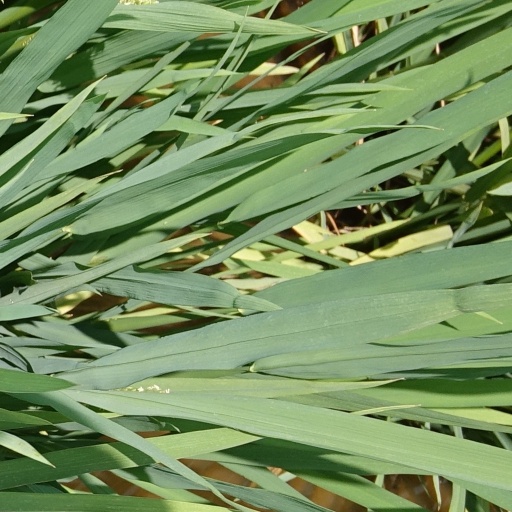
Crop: rice